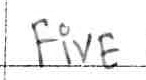
Label: five